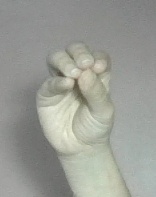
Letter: ha